1st Guards Assault Aviation Corps

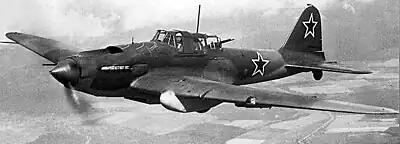
An Ilyushin Il-2 of the type flown by the corps

4. 1st and 2nd Fighter and the 1st Bomber Air Army - disband. Personnel and equipment used to staff the [new] air corps.